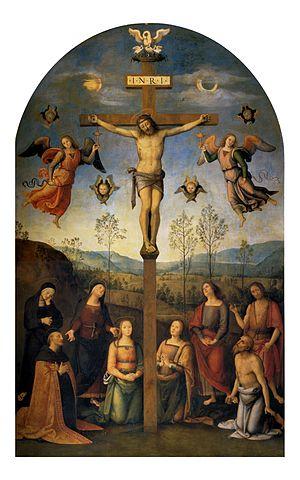
Cette page est une liste d'œuvres du Pérugin.
Le Retable Chigi est une peinture religieuse du Pérugin, un retable, datant de 1506 - 1507 environ, conservé dans l'église Sant'Agostino de Sienne.